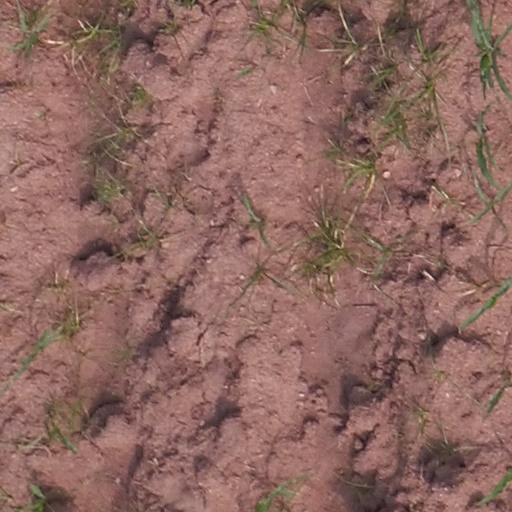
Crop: maize; corn